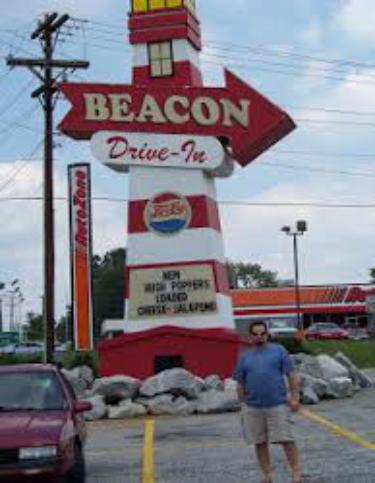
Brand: Beacon Drive In
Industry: Food